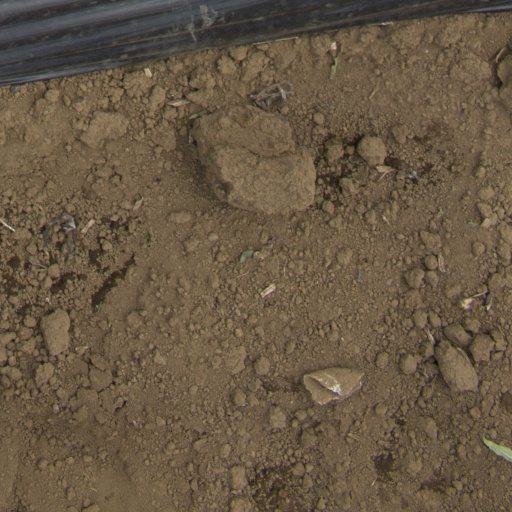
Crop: Jerusalem artichoke